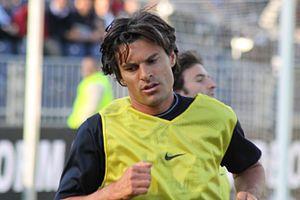
La saison 2001-2002 du Racing Club de Lens est la quarante-neuvième saison du club pas-de-calaisien en première division du championnat de France, la onzième consécutive au sein de l'élite du football français. Cette saison voit l'équipe artésienne se classer deuxième en championnat après avoir été en tête de celui-ci durant vingt-huit journées et jusqu'au coup d'envoi de la dernière rencontre.